Battles of La Naval de Manila

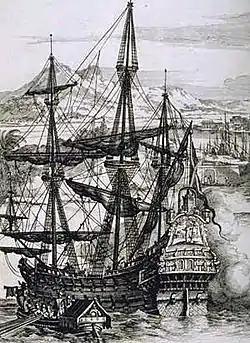
Example of an Atlantic Spanish galleon.

With their successive victories against the Dutch corsairs, the Spanish authorities in Manila presumed that the enemy had already abandoned their plan of invasion, that they confidently allowed the "San Diego", a newly built merchant galleon bound for Mexico, to sail as far as San Bernardino Strait without having any ships to escort it.